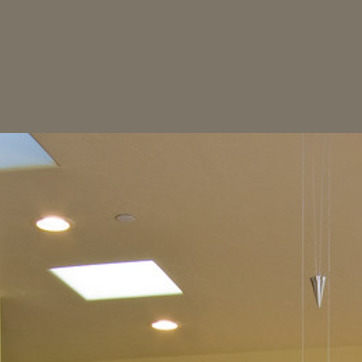
Material: painted